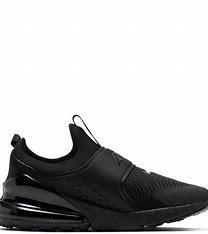
Brand: Nike
Model: Air Max 270 Extreme